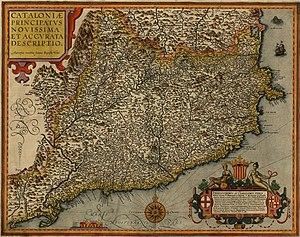
La principauté de Catalogne était un État du Moyen Âge et de l'Époque moderne, sous l'autorité des Corts Catalanes, créé en 1162 par l'union de tous les comtés catalans dont le souverain est Alphonse II d'Aragon et Iᵉʳ de Barcelone. Ce n'est pas formellement un royaume mais une union de comtés unis par des lois uniformisées par les Corts et pour son propre système institutionnel équivalent aux autres royaumes de la Couronne. Sa configuration finale ne s'est achevée qu'en 1491. Elle est organisée en vigueries. Sa langue est le catalan. Sa capitale est Barcelone, la Ciutat Vella avec ses propres droits fors et une représentation directe au Parlement, les autres villes importantes étant Perpignan, Gironne, Lleida, Manresa, Vic, Tarragone et Tortosa. Le souverain de l'ensemble de ces comtés unis avait la dignité de Comte de Barcelone.
La Catalogne, nationalité et communauté autonome du nord-est de l’Espagne née en tant que réalité nationale par la réunion politique de plusieurs comtés de l'ancienne marche d'Espagne carolingienne entre le IXᵉ siècle et le XIIᵉ siècle sous l'autorité de la maison de Barcelone. La principauté de Catalogne ainsi constituée devient progressivement un État à la fin du Moyen Âge, avec ses institutions comme les Corts, son droit compilé dans les Usatges, constitutions et autres droits, ou encore sa langue, le catalan, qui se constitue en langue administrative, juridique et littéraire à partir du XIIᵉ siècle. Par le système politique de monarchie pactiste, la Catalogne conserve ses spécificités institutionnels, coutumiers et juridictionnels, au sein de la couronne d'Aragon puis de la monarchie d'Espagne, jusqu'aux décrets de Nueva Planta de 1715 et 1716 et l'imposition de l'absolutisme.